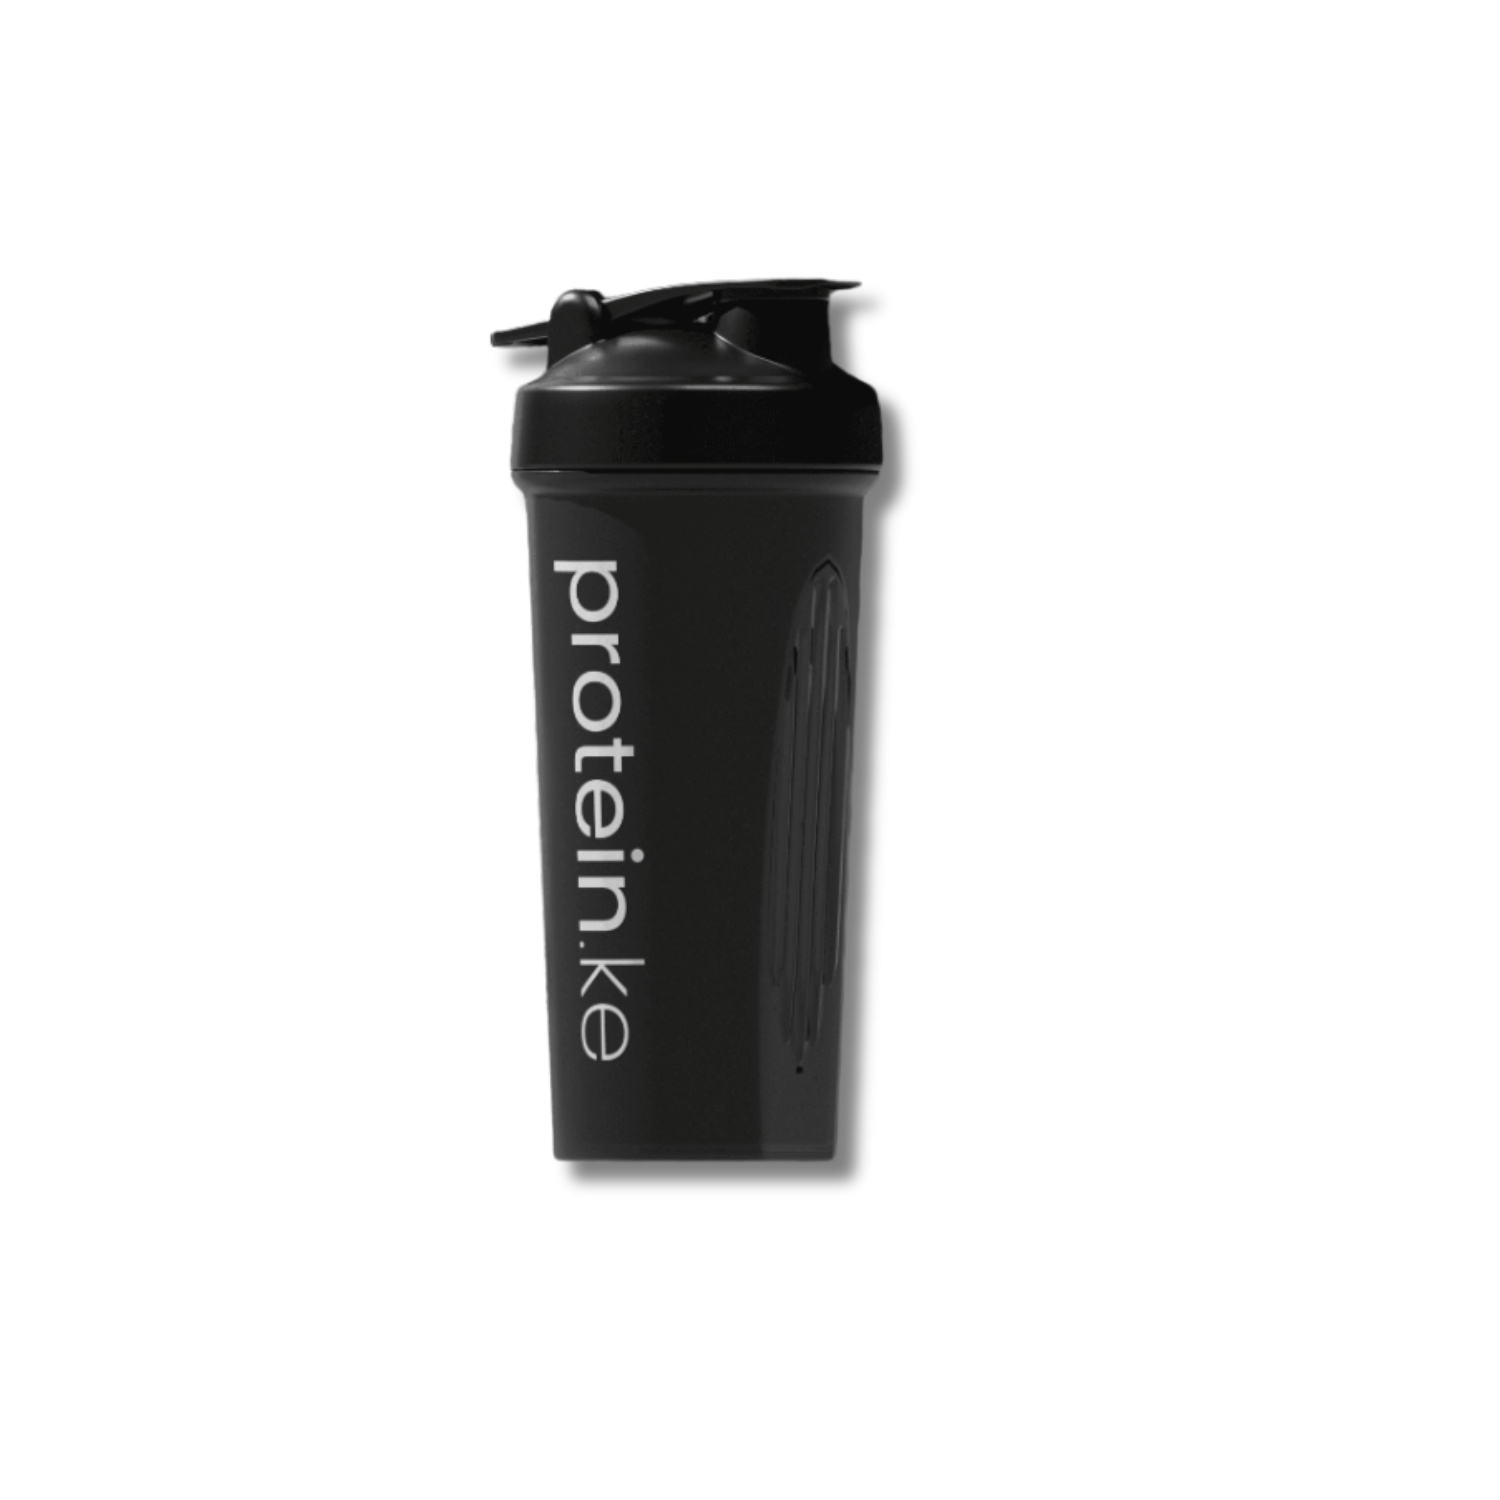
Protein Shaker
Experience a smooth, clump-free shake with our 600ml Protein Shaker, featuring a built-in steel mixing ball for maximum efficiency. Crafted from durable, BPA-free materials, it guarantees a leak-proof experience and effortless cleaning with its wide mouth. Its sleek design and vibrant colour options make it the perfect companion for your active lifestyle.
Brand: Protein.ke
Category: Home & Garden > Kitchen & Dining > Kitchen Tools & Utensils > Salad Dressing Mixers & Shakers > Shakers